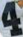
Number: 4